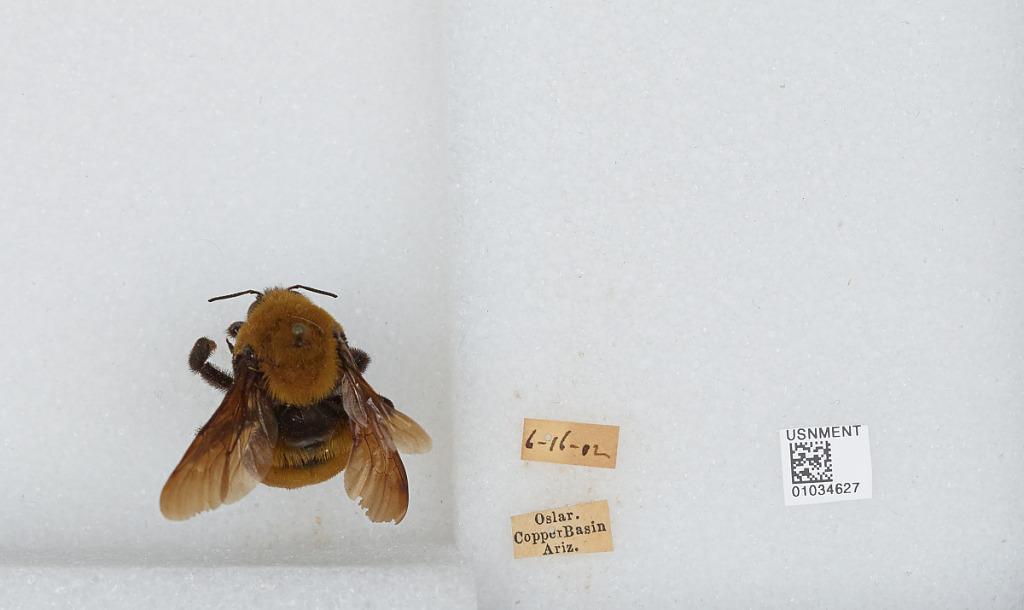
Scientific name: Bombus (Bombus) nevadensis Cresson
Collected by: Oslar
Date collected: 1902-6-16
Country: United States
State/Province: Arizona
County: Yavapai
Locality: Copper Basin
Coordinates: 34.1383, -112.342